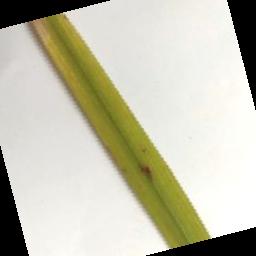
Label: Rice___Brown_Spot